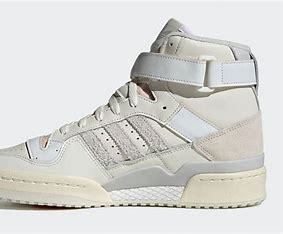
Brand: adidas
Model: originals Adidas Originals Forum 84